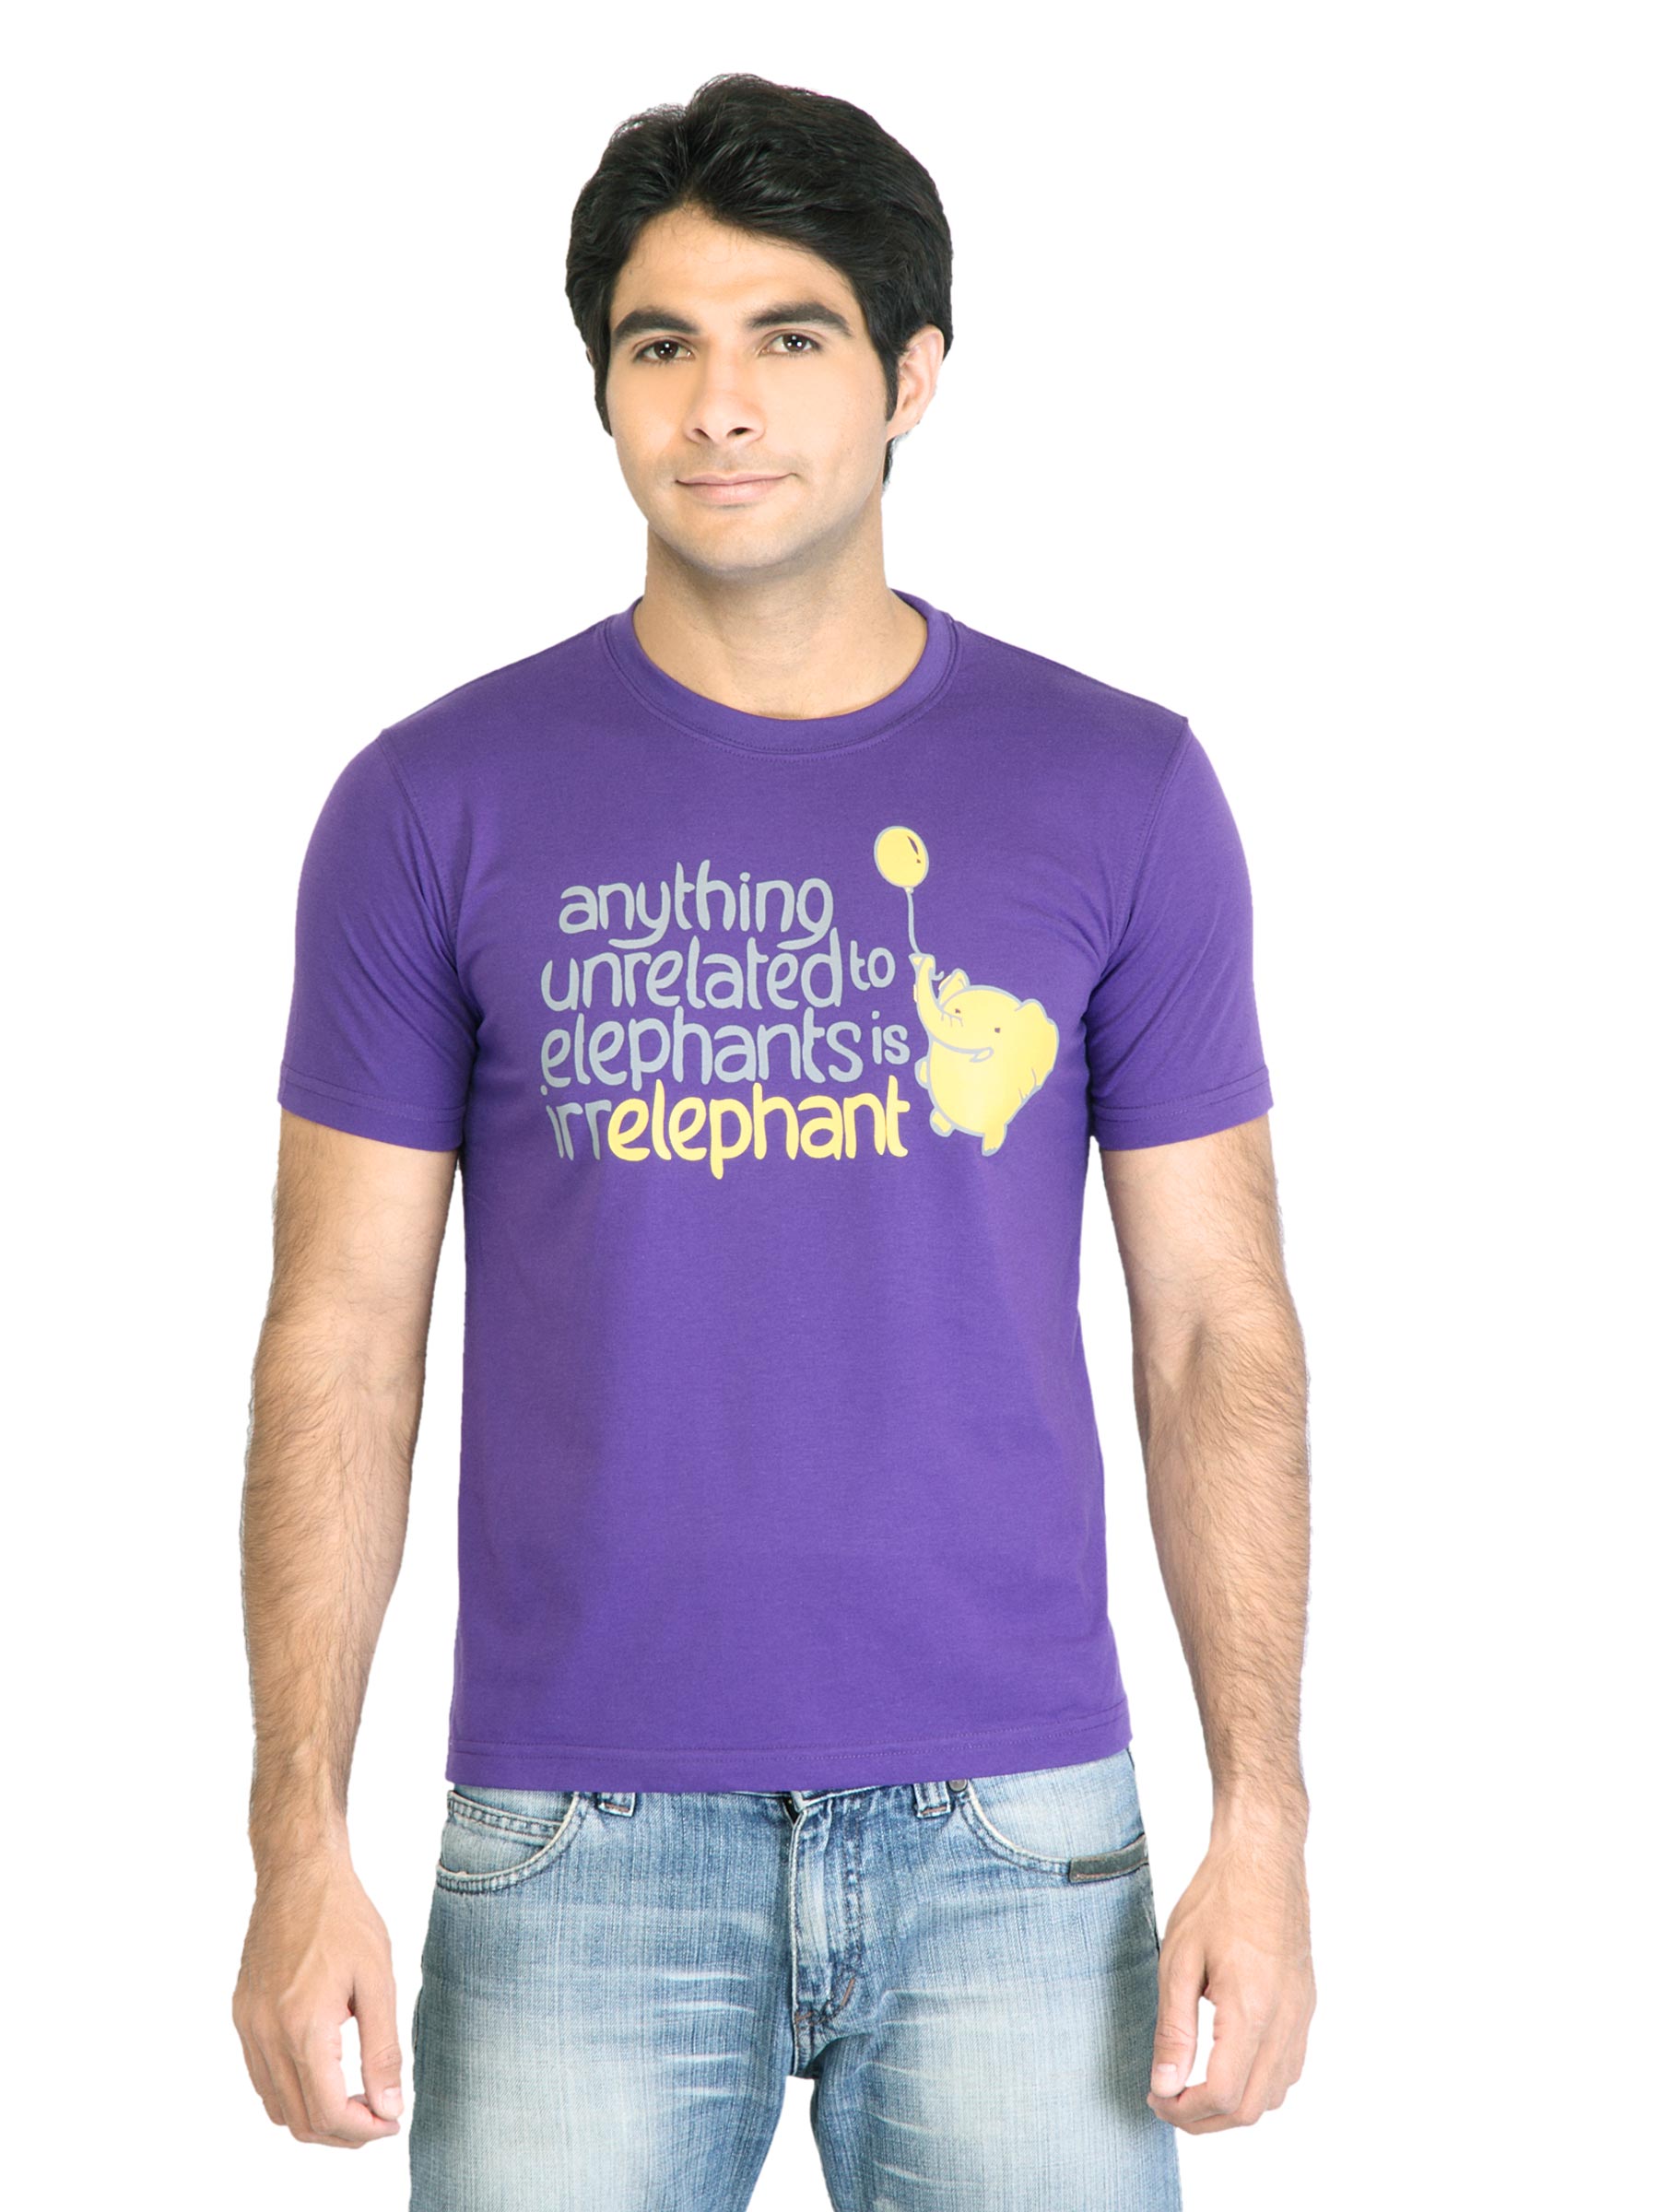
Peter England Men Printed Purple TShirt
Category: Apparel / Topwear / Tshirts
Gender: Men
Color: Purple
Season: Fall 2011
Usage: Casual